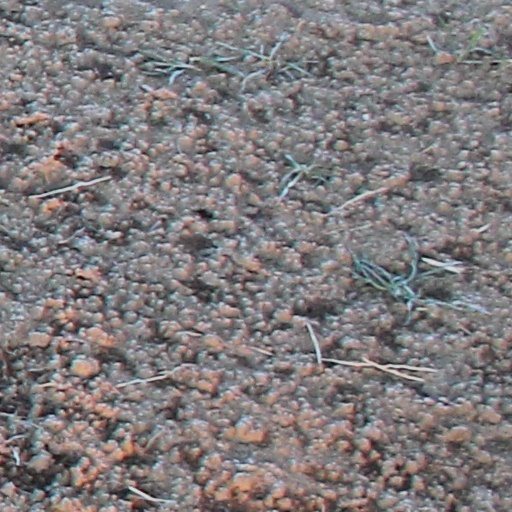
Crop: wheat